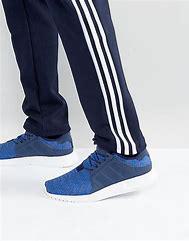
Brand: Adidas
Model: _plr